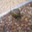
Label: snail